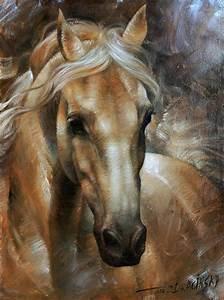
horse